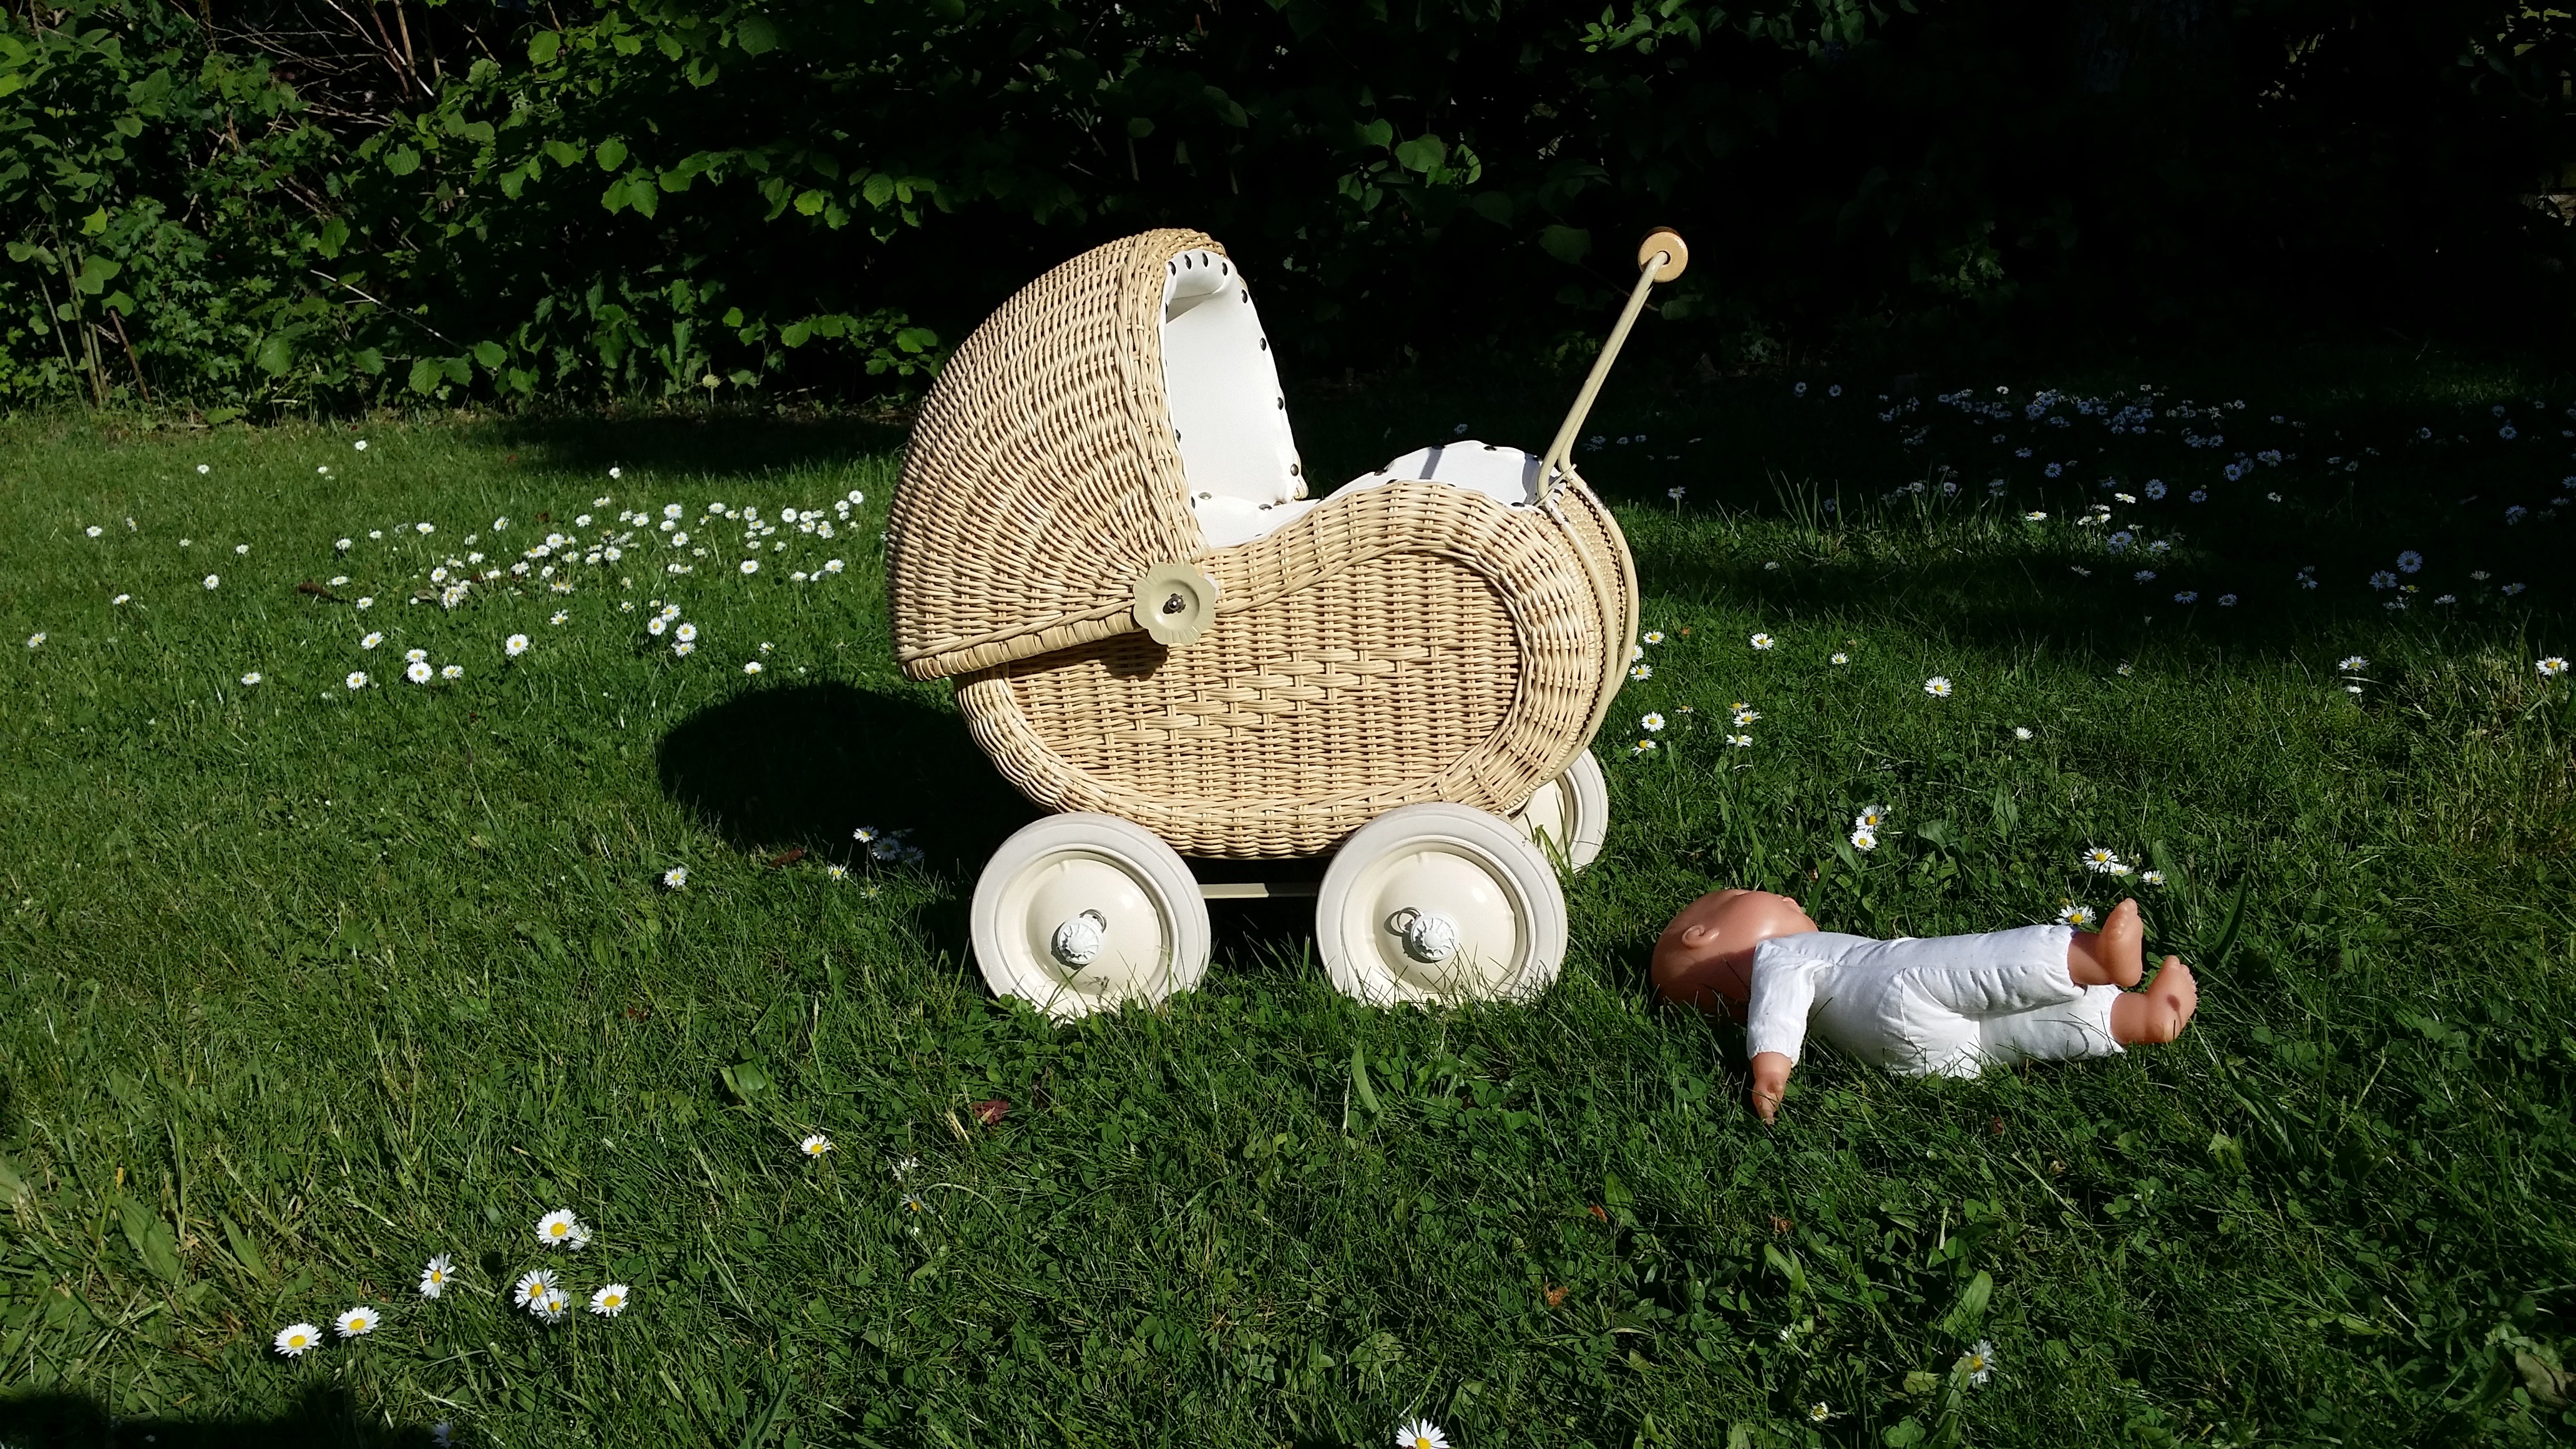
grass, lawn, meadow, flower, child, lonely, doll, lost, toys, yard, baby carriage, doll prams, orphaned, child loss